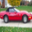
Label: automobile